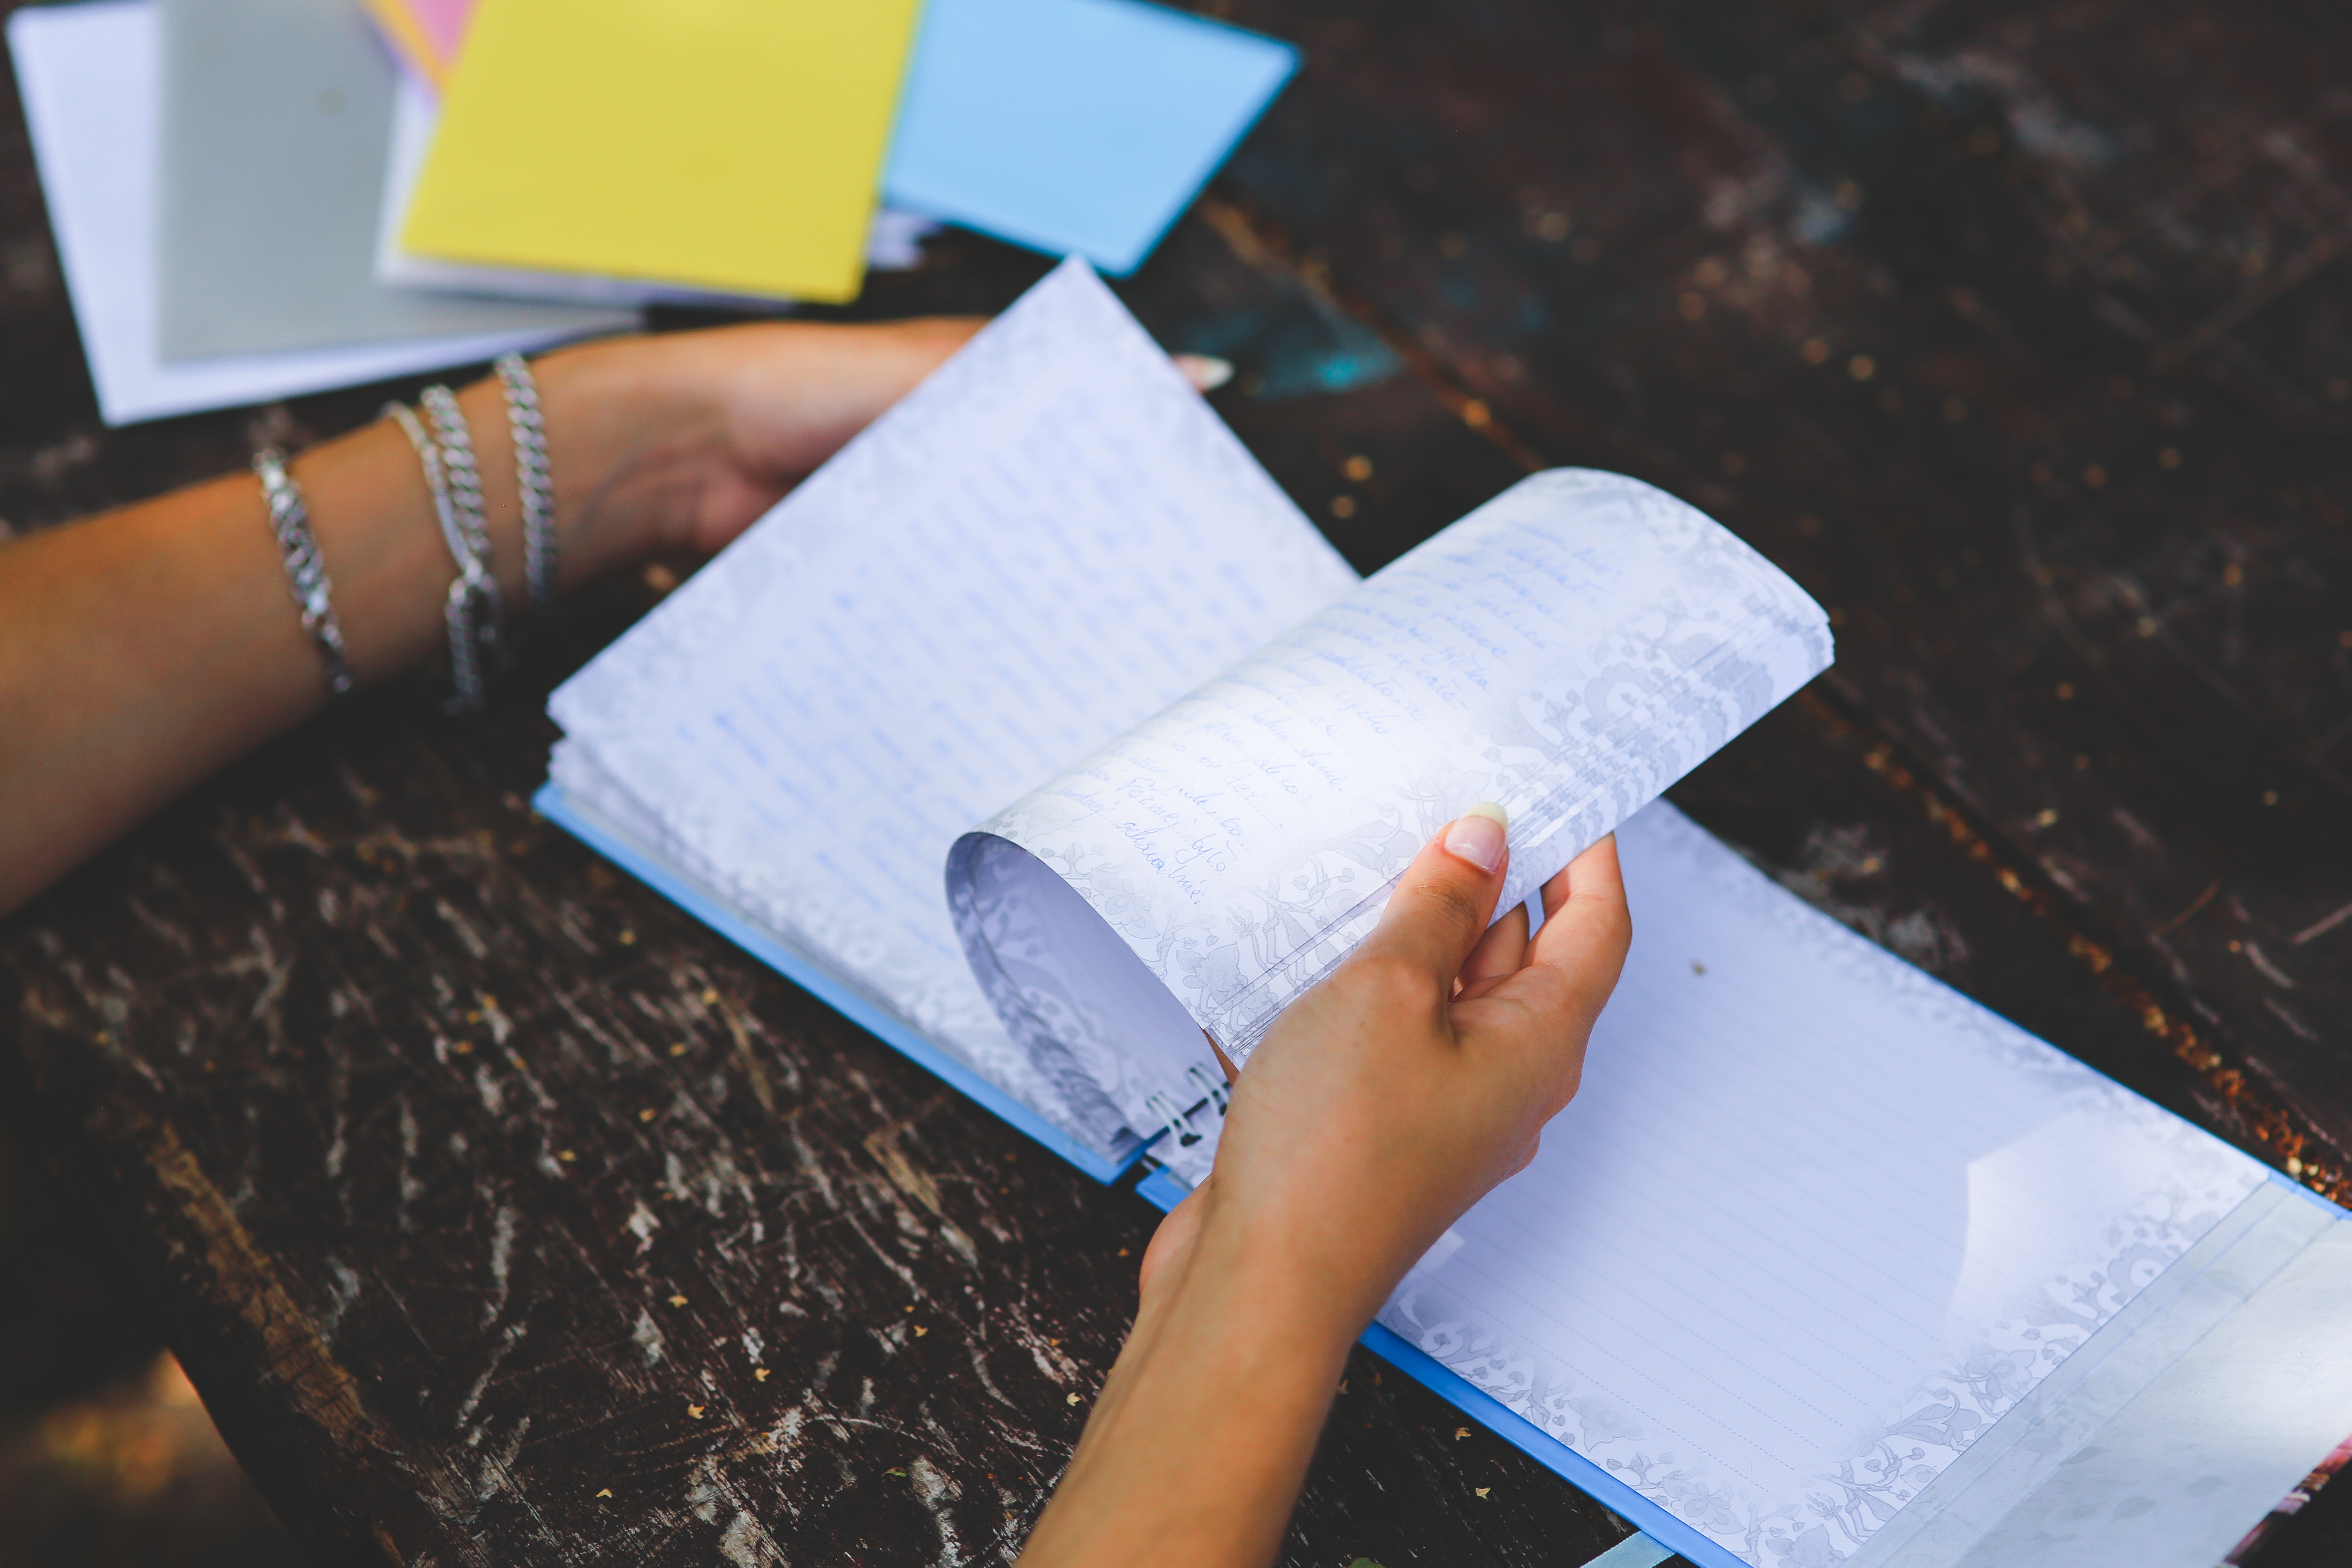
notebook, writing, hand, read, white, reading, diary, color, blue, material, note, pages, art, hands, notes